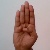
The image shows a hand gesture representing the letter 'B' in Indian Sign Language.